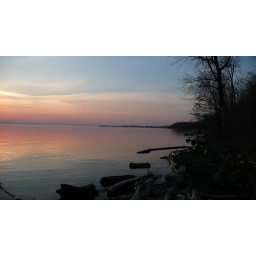
stripes in the water under whiteface, silouettes, boat